KOSF

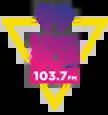
Logo as iHeart '80s, 2016-2021

On June 6, 2016, iHeartMedia announced that KOSF would flip to all-1980s hits as "iHeart80s @ 103.7" that day at noon. The change came after its namesake webstream was ranked the most-listened-to stream on the iHeartRadio streaming platform and mobile application for 2016. The last song on Big was "Last Dance" by Donna Summer, and the first song on iHeart80s was "We Built This City" by San Francisco band Starship.